Robert E. Lee Boyhood Home

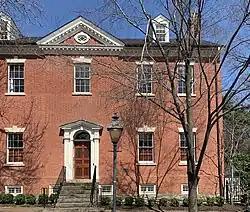
Robert E. Lee Boyhood Home in 2022

The Potts-Fitzhugh House (also called the Robert E. Lee Boyhood Home) is a historic house at 607 Oronoco Street, Alexandria, Virginia. It served in the early 1800s as the home of Anne Hill Carter Lee and her family, including Robert E. Lee. It should not be confused with the Lee–Fendall House, which is located at 614 Oronoco Street.